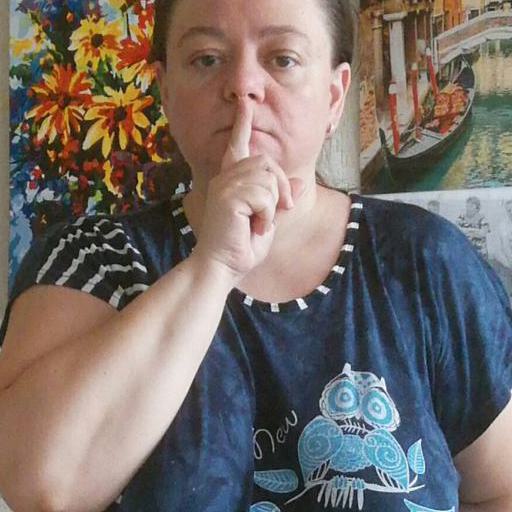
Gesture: mute